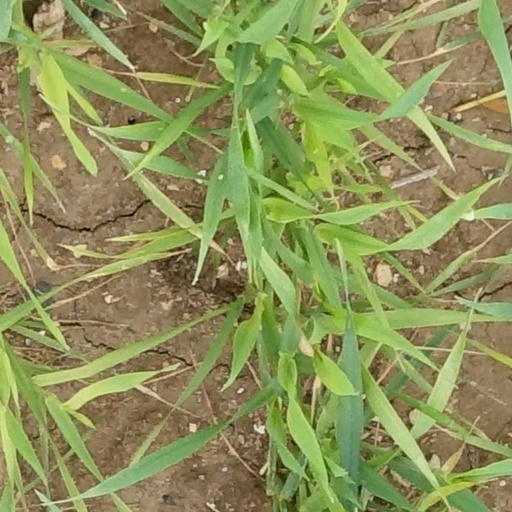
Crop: wheat